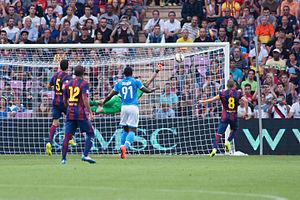
Naples vs Barcelone - Genève - aout 2014 - Andrés Iniesta
La section football du FC Barcelone est un club de football espagnol fondé en 1899, basé à Barcelone et qui évolue dans le championnat d'Espagne de football.